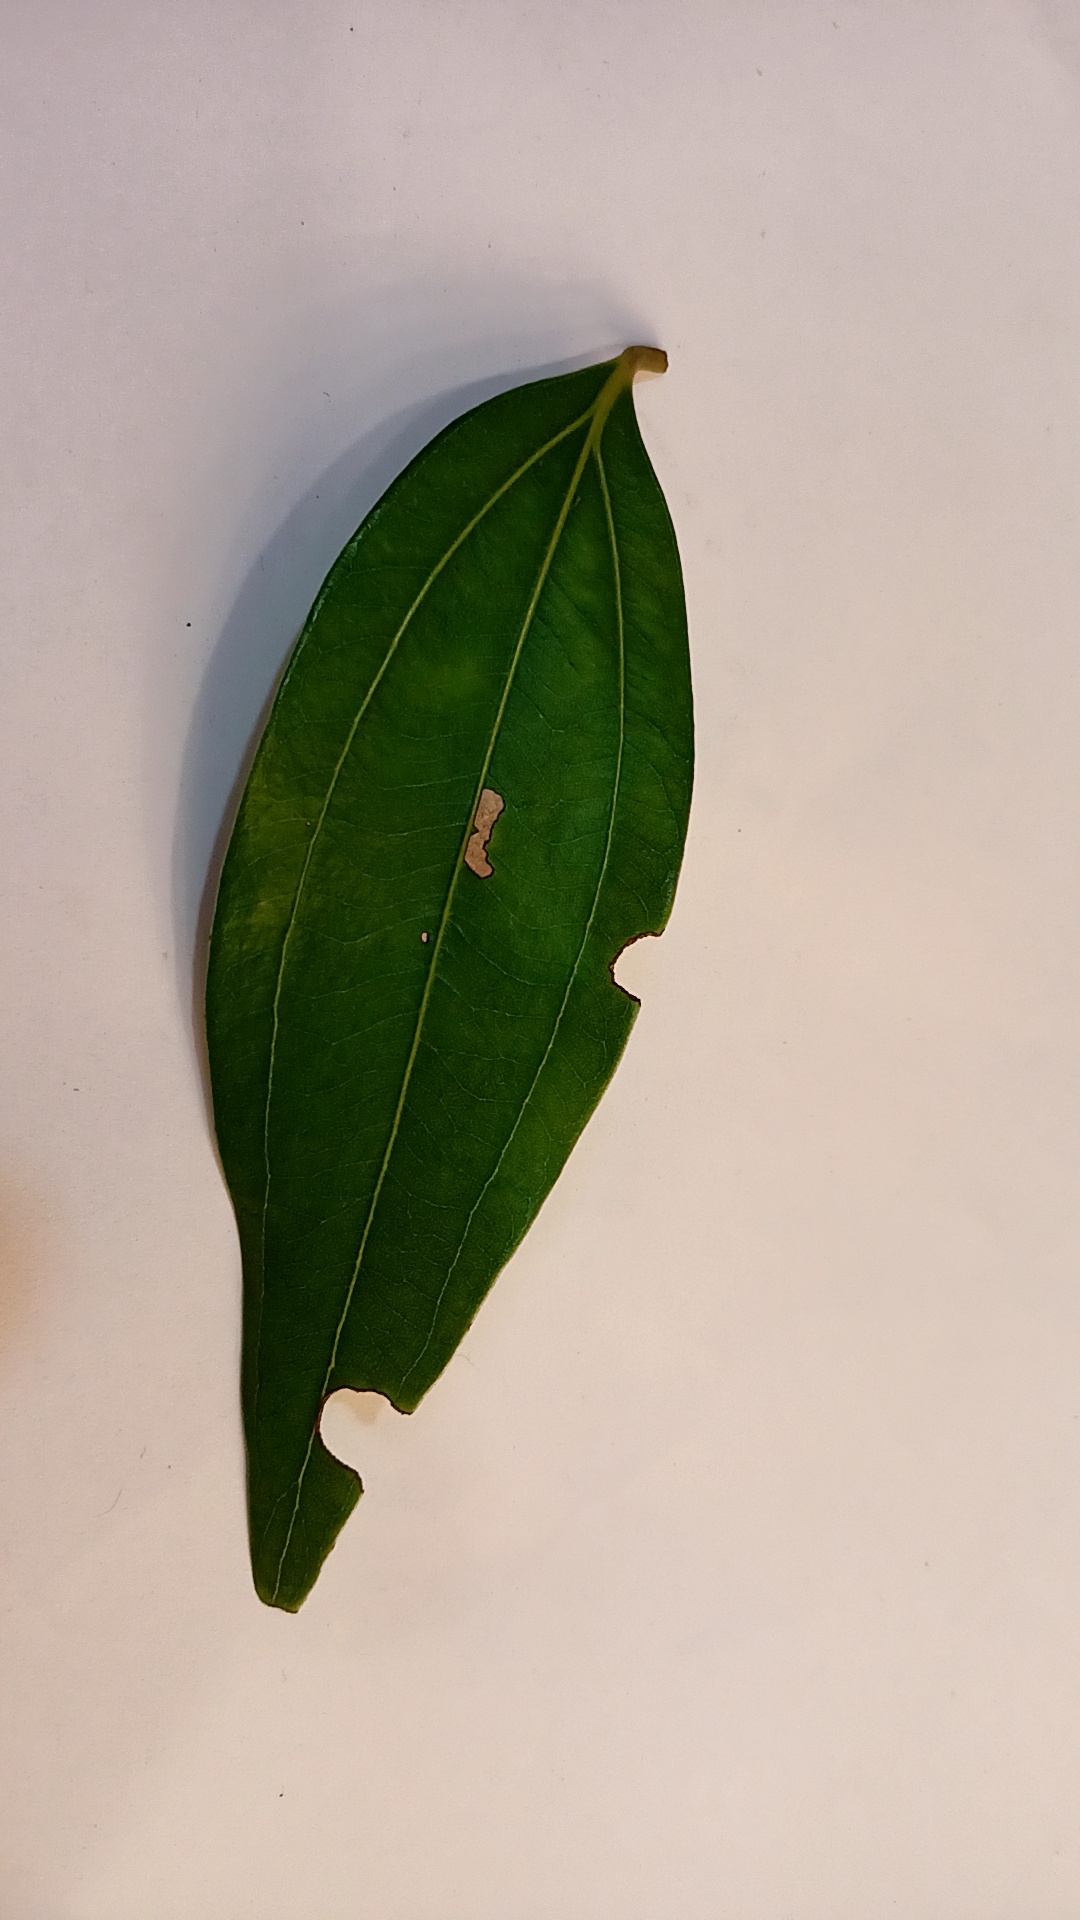
Label: Disease